Dolly of the Dailies

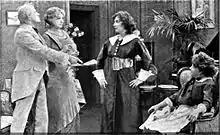
A scene from Episode One

Dolly of the Dailies (also referred to as The Active Life of Dolly of the Dailies) is a 1914 American drama film serial directed by Walter Edwin. The serial was considered to be lost in its entirety, until a copy of the fifth episode was discovered in the New Zealand Film Archive in 2010. The rediscovered fifth episode was preserved by the Academy Film Archive in 2011. The British Film Institute's National Film and Television Archive has a copy of episode 10.